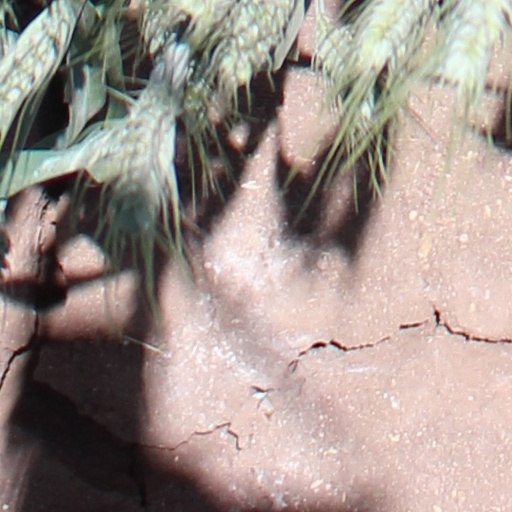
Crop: wheat